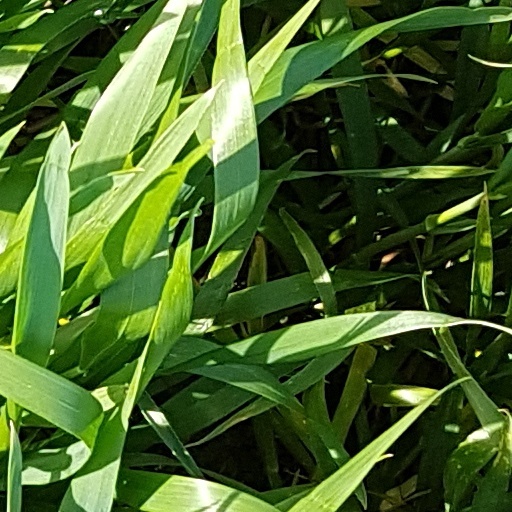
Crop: wheat